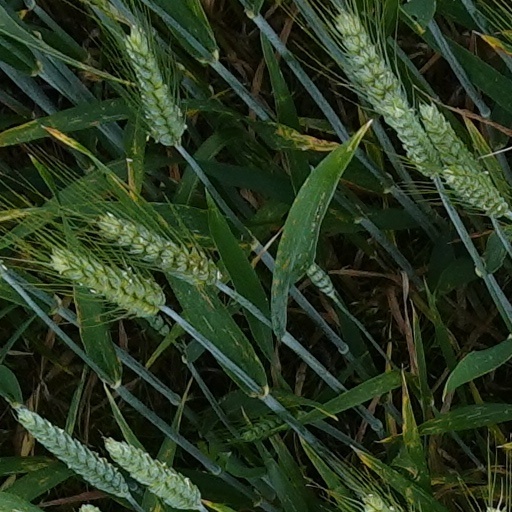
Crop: wheat